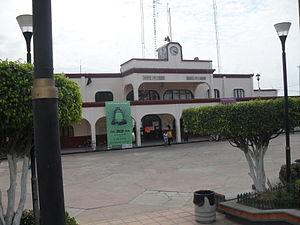
Pijijiapan est une municipalité du Chiapas, au Mexique. Elle couvre une superficie de 2 223,3 km² et compte 53 525 habitants en 2015.